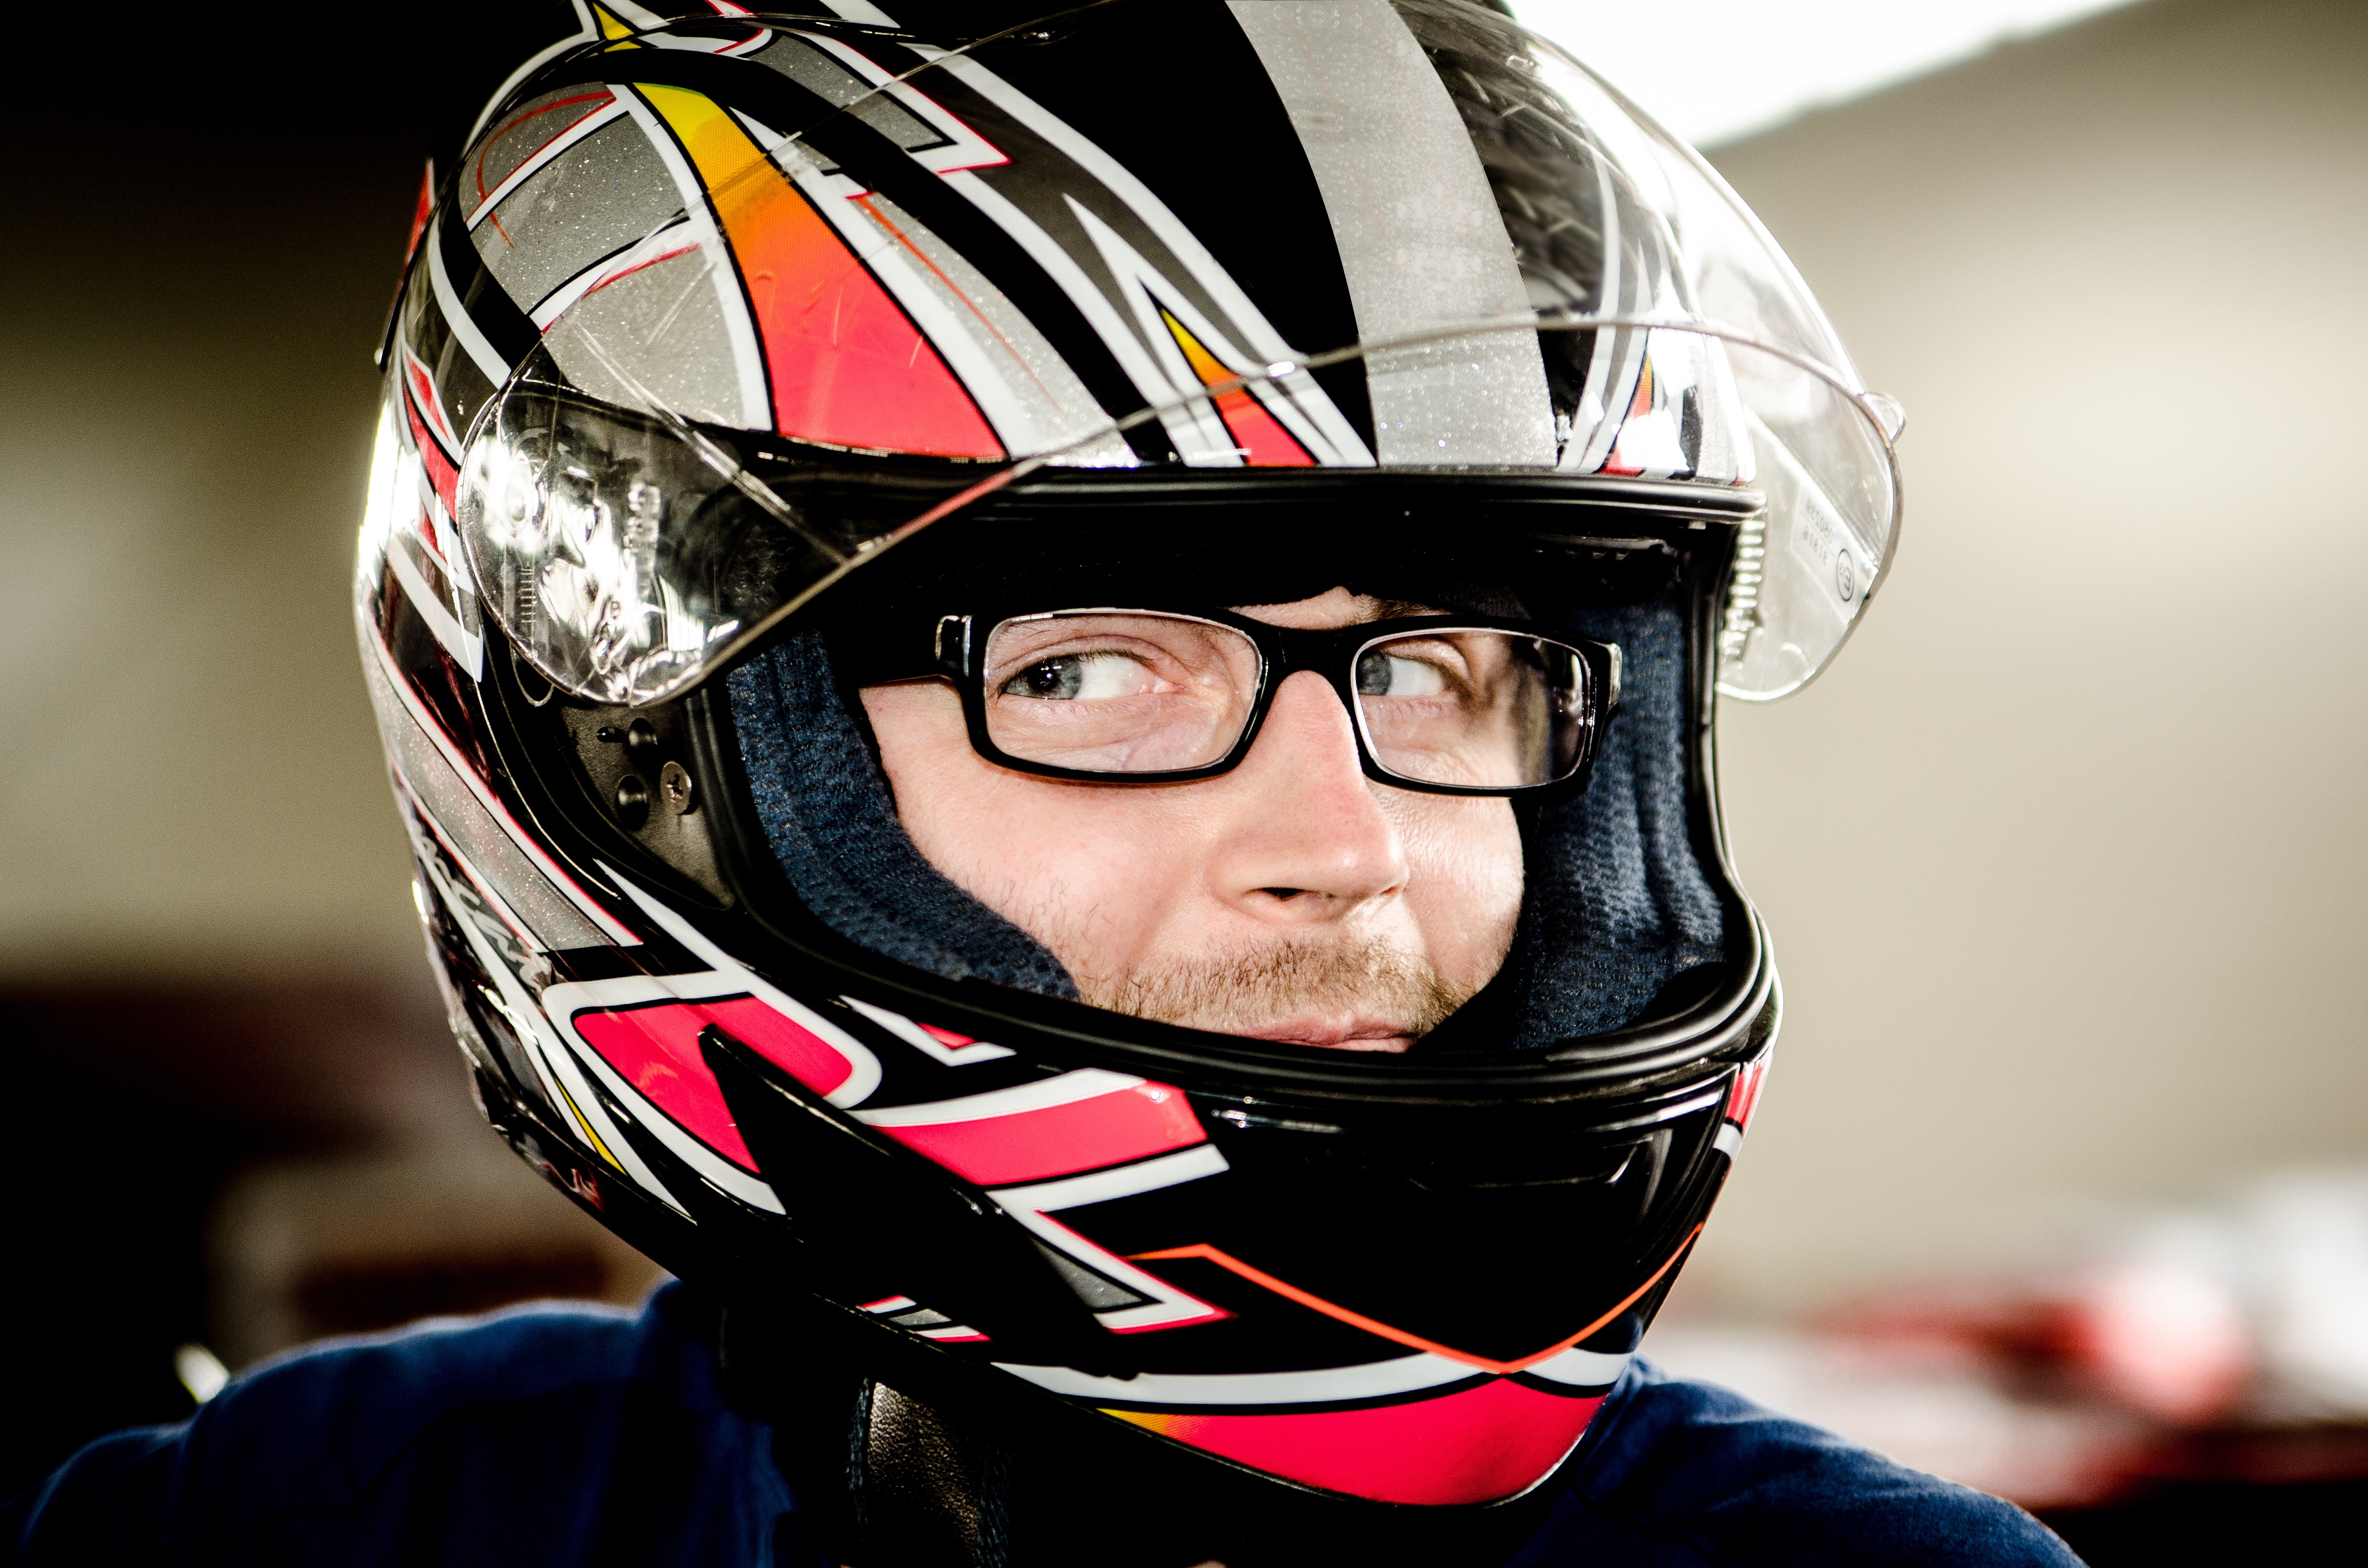
track, sport, traffic, game, drive, action, holiday, clothing, steering wheel, speed, headgear, player, race, competition, cards, fun, corner, on, sports, helmet, motor, fast, costume, champion, go, hobby, football helmet, acceleration, the winner of the, speed up, personal protective equipment, football equipment and supplies, ice hockey position, protective equipment in gridiron football, hockey protective equipment, goaltender mask, gokart, the passage of, umpteen